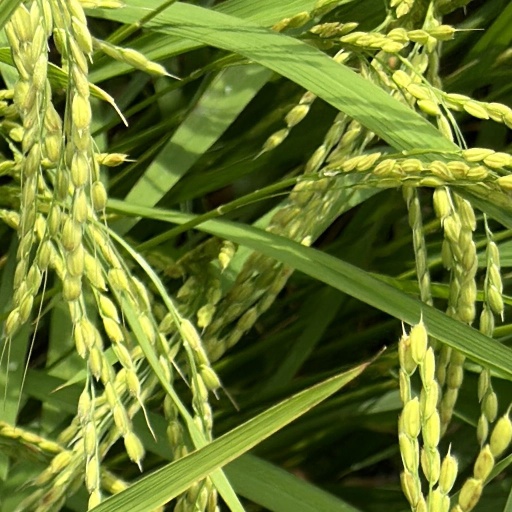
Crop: rice